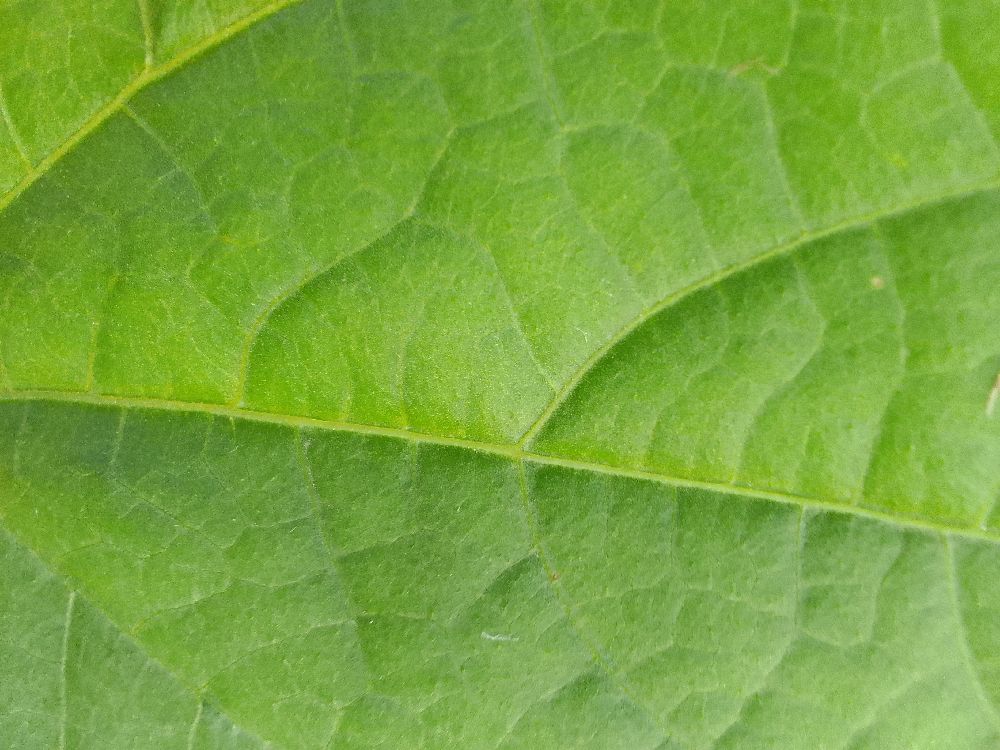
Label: healthy